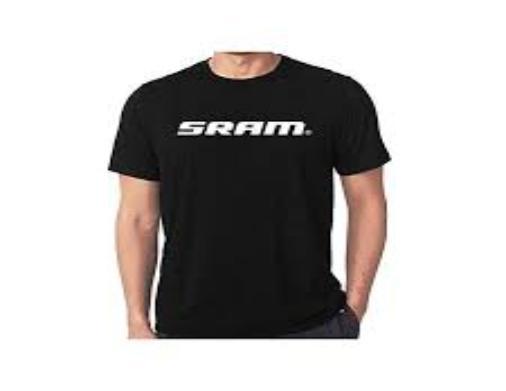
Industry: Clothes